Oleg Dovgopol

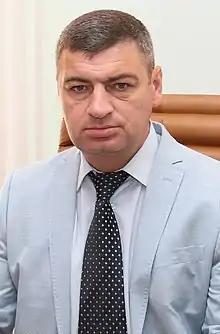

Oleg Anatolievich Dovgopol (born 14 October 1975) is a Transnistrian politician serving as the mayor of Tiraspol and Dnestrovsc since 23 December 2016.